Catsuit

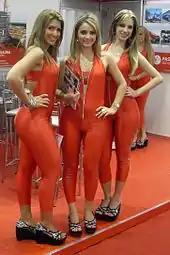
Promotional models in sleeveless catsuits

A catsuit is a one-piece form-fitting garment that covers the torso and the legs, and frequently the arms. They are usually made from stretchable material, such as lycra, chiffon, spandex (after 1959), latex, or velour, but may use less elastic materials, such as leather or PVC. Catsuits frequently close by means of a zipper at the front or back. A catsuit is regarded as outerwear, but not normally street wear. Catsuits are also used for sexualization or other types of sexuality.